List of Croatian inventions and discoveries

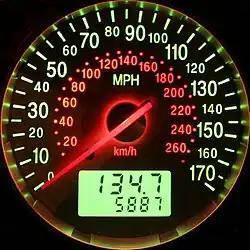
Speedometer

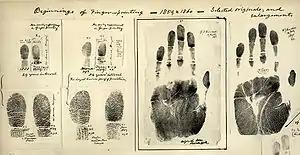
Fingerprints are used in dactyloscopy

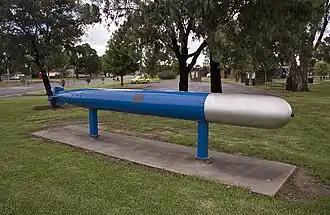
Torpedo

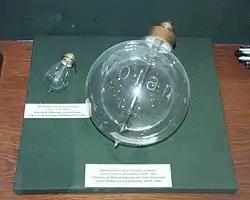
Tungsten filament for electric light bulbs

Croatian inventions and discoveries are objects, processes or techniques invented or discovered, by people from Croatia.